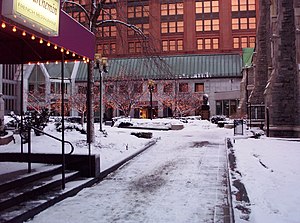
Raoul Wallenberg / Hædring / Galleri
Raoul Gustav Wallenberg var en svensk diplomat, som under 2. verdenskrig gjorde en stor humanitær indsats i Ungarns hovedstad Budapest for at redde jøder fra holocaust. Mellem juli og december 1944 udstedte han beskyttelsespas og husede jøder, hvorved han reddede titusindvis af jødiske liv.